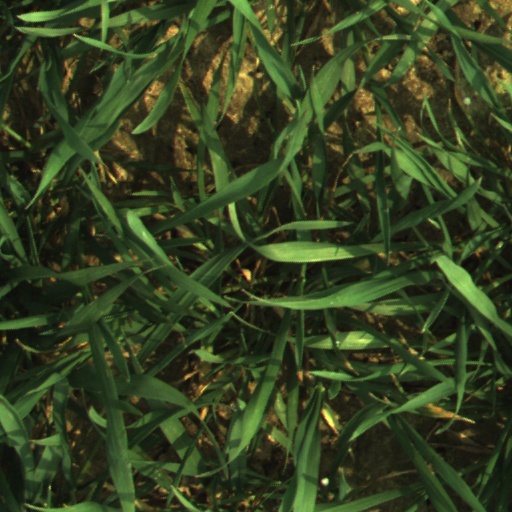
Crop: wheat